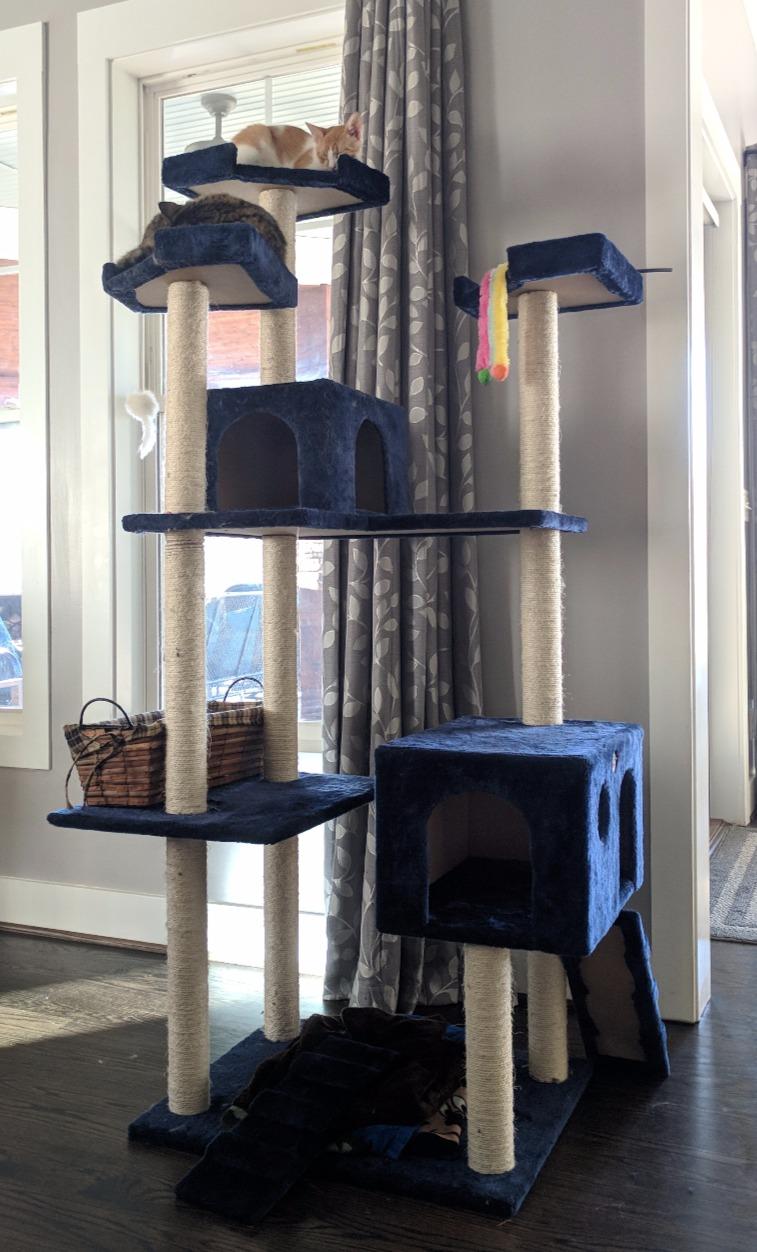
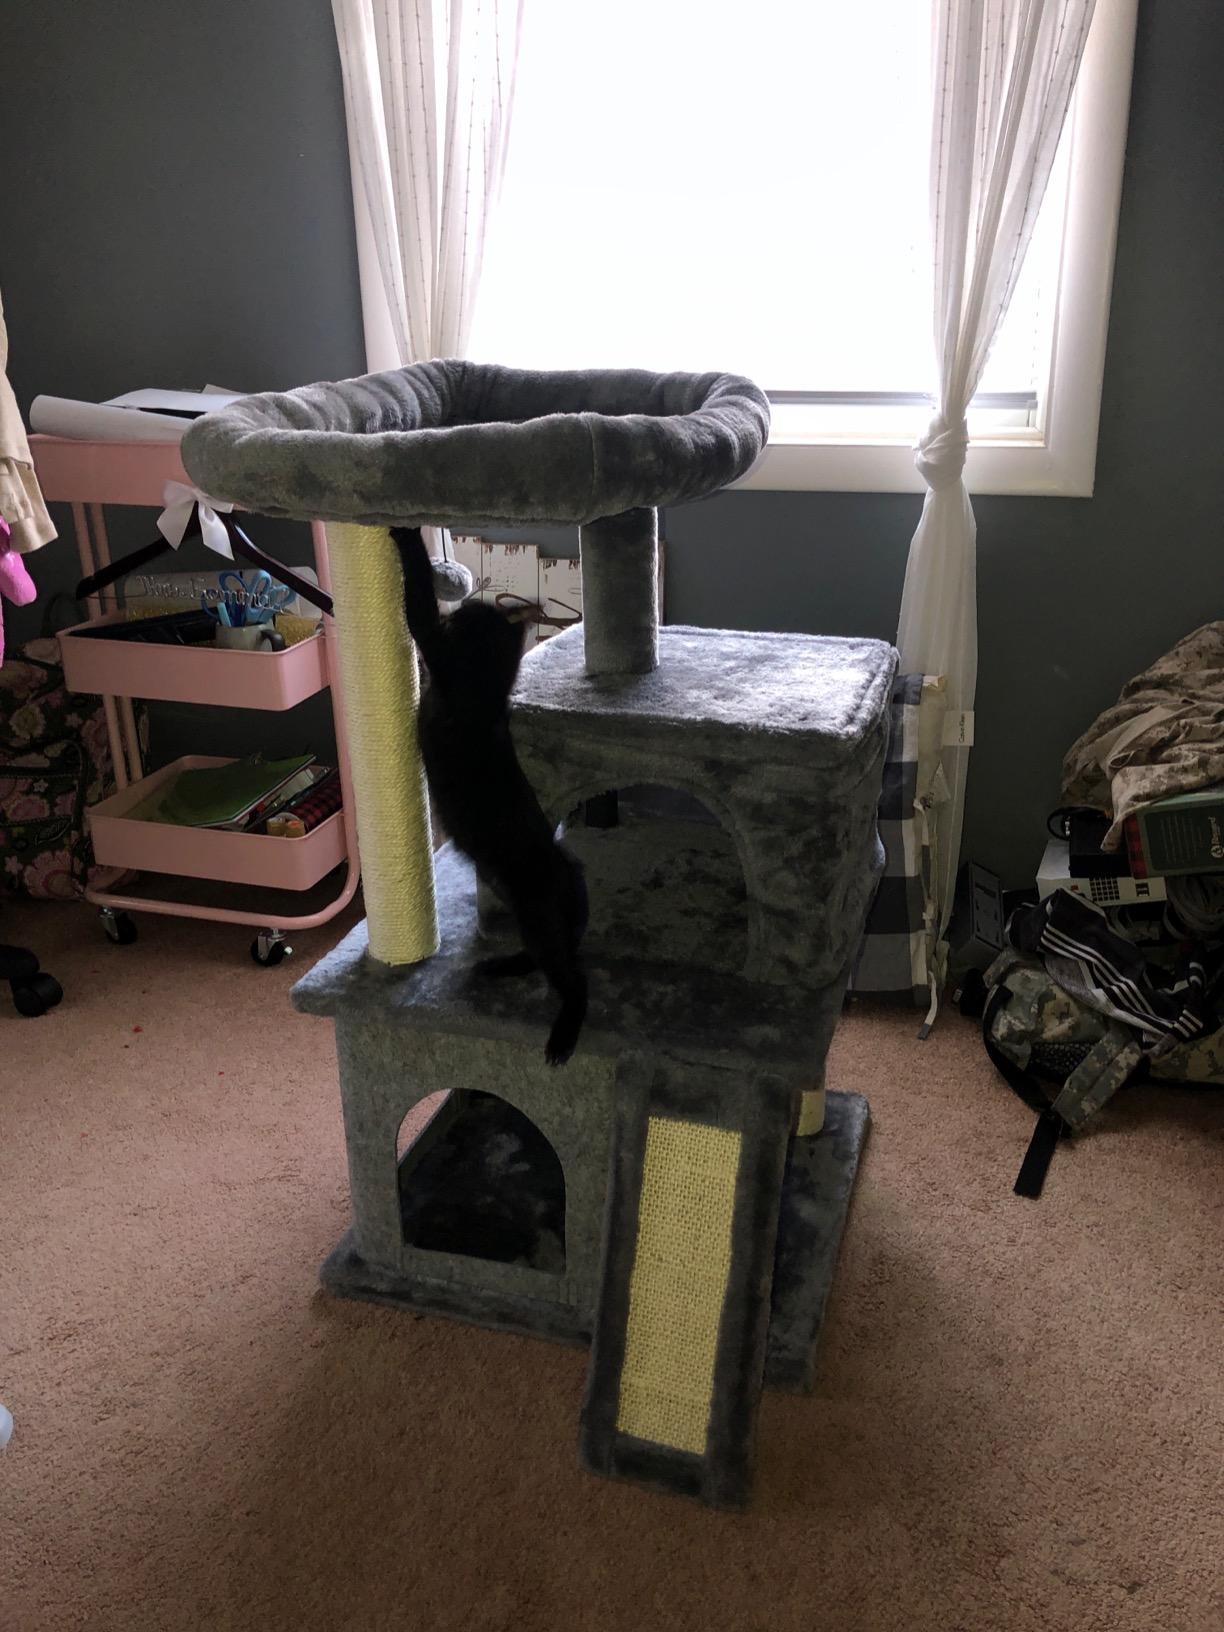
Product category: items_cat tree
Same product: no